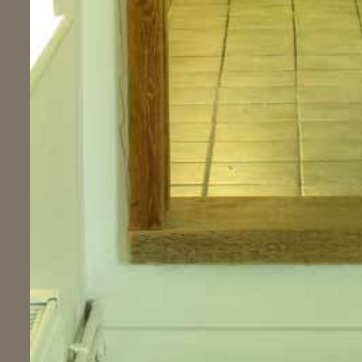
Material: tile